Simorgh (rocket)

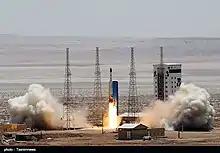
The Simorgh satellite launch vehicle launching on its first orbital test flight on 27 July 2017.

Simorgh ("Simurgh"), also called Safir-2, is an Iranian expendable launch vehicle. It is the successor of the Safir, Iran's first space launch vehicle. Its mission is to carry heavier satellites into higher orbit than Safir.